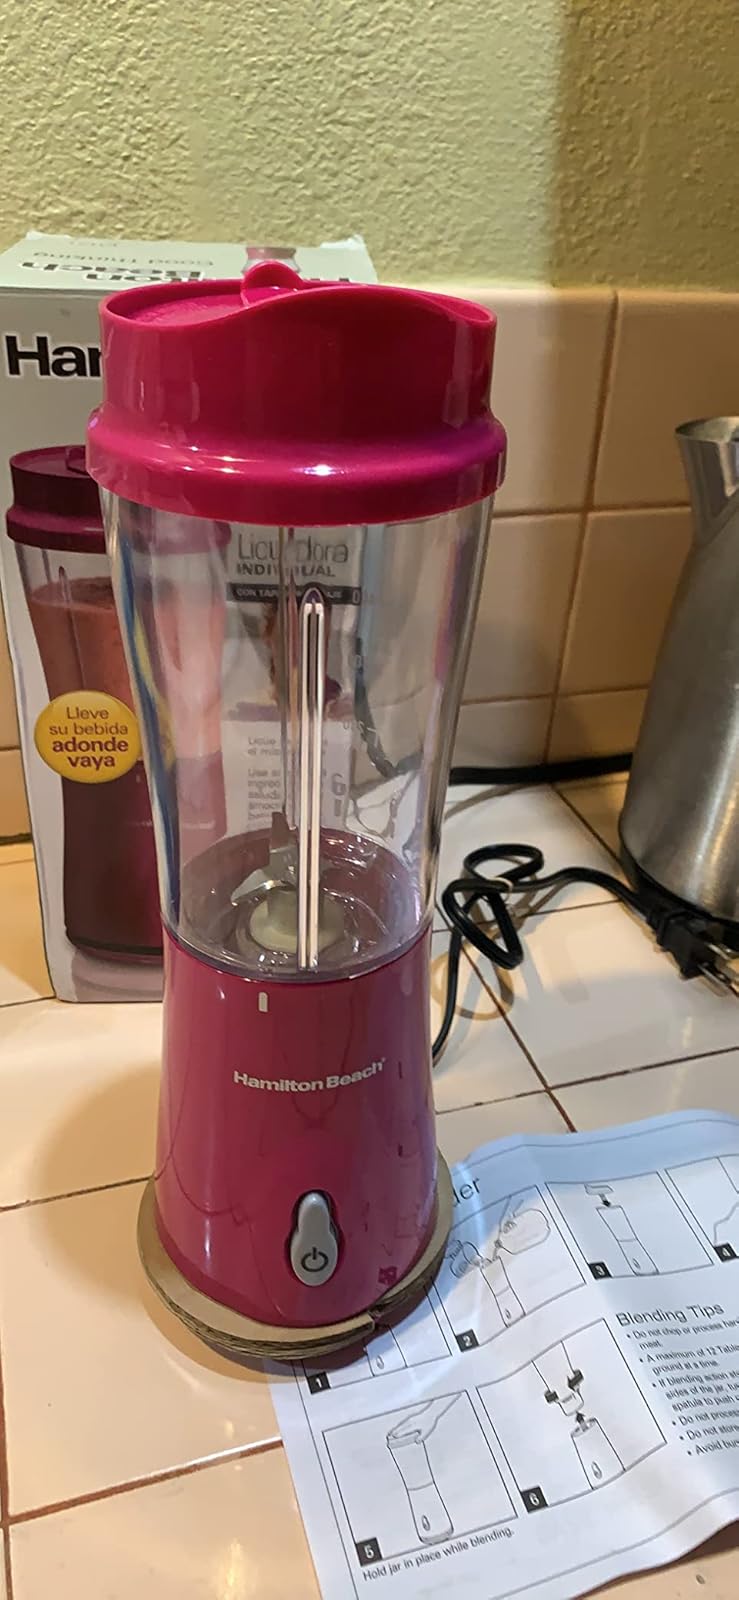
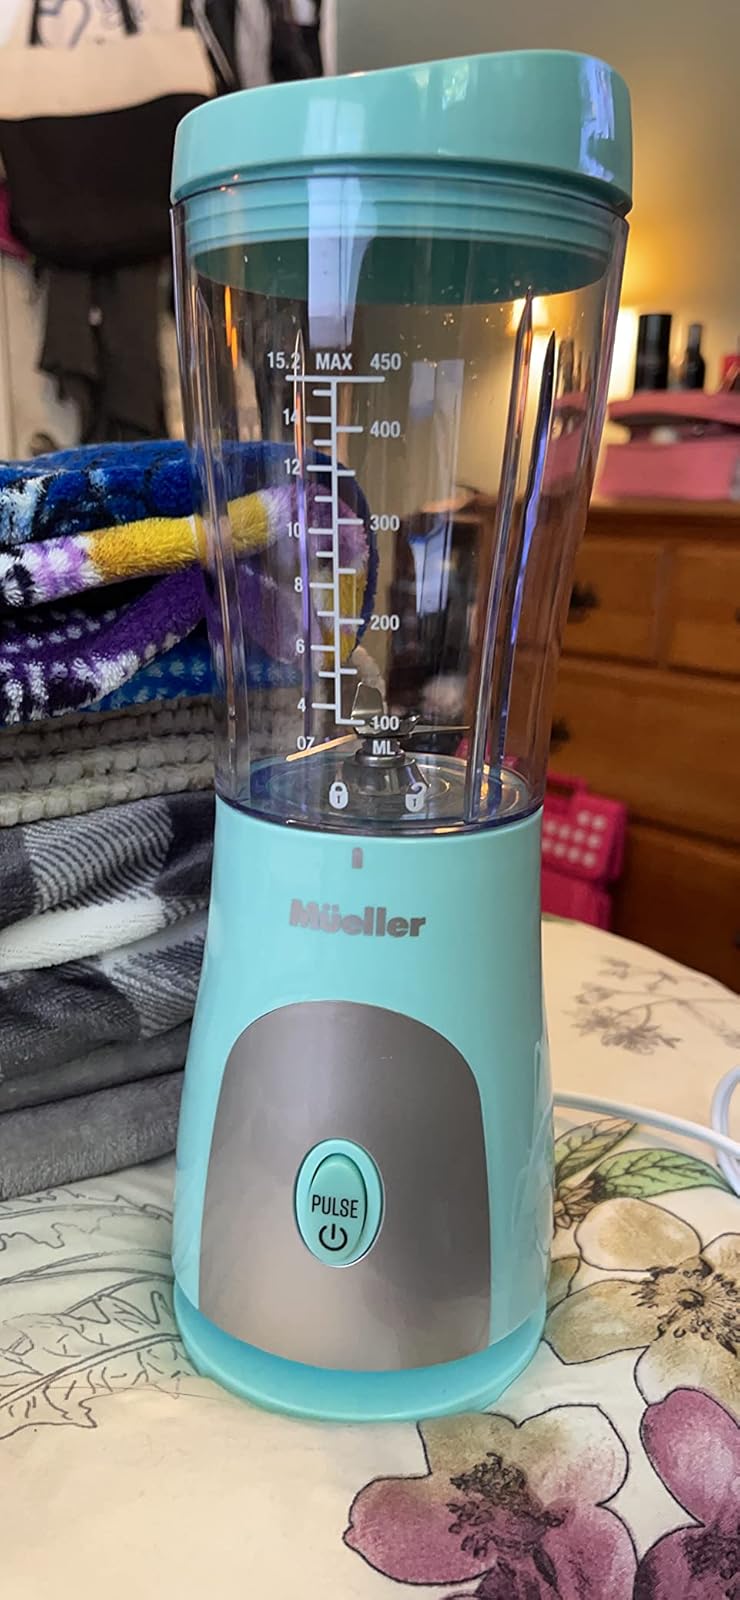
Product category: items_blender
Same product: no